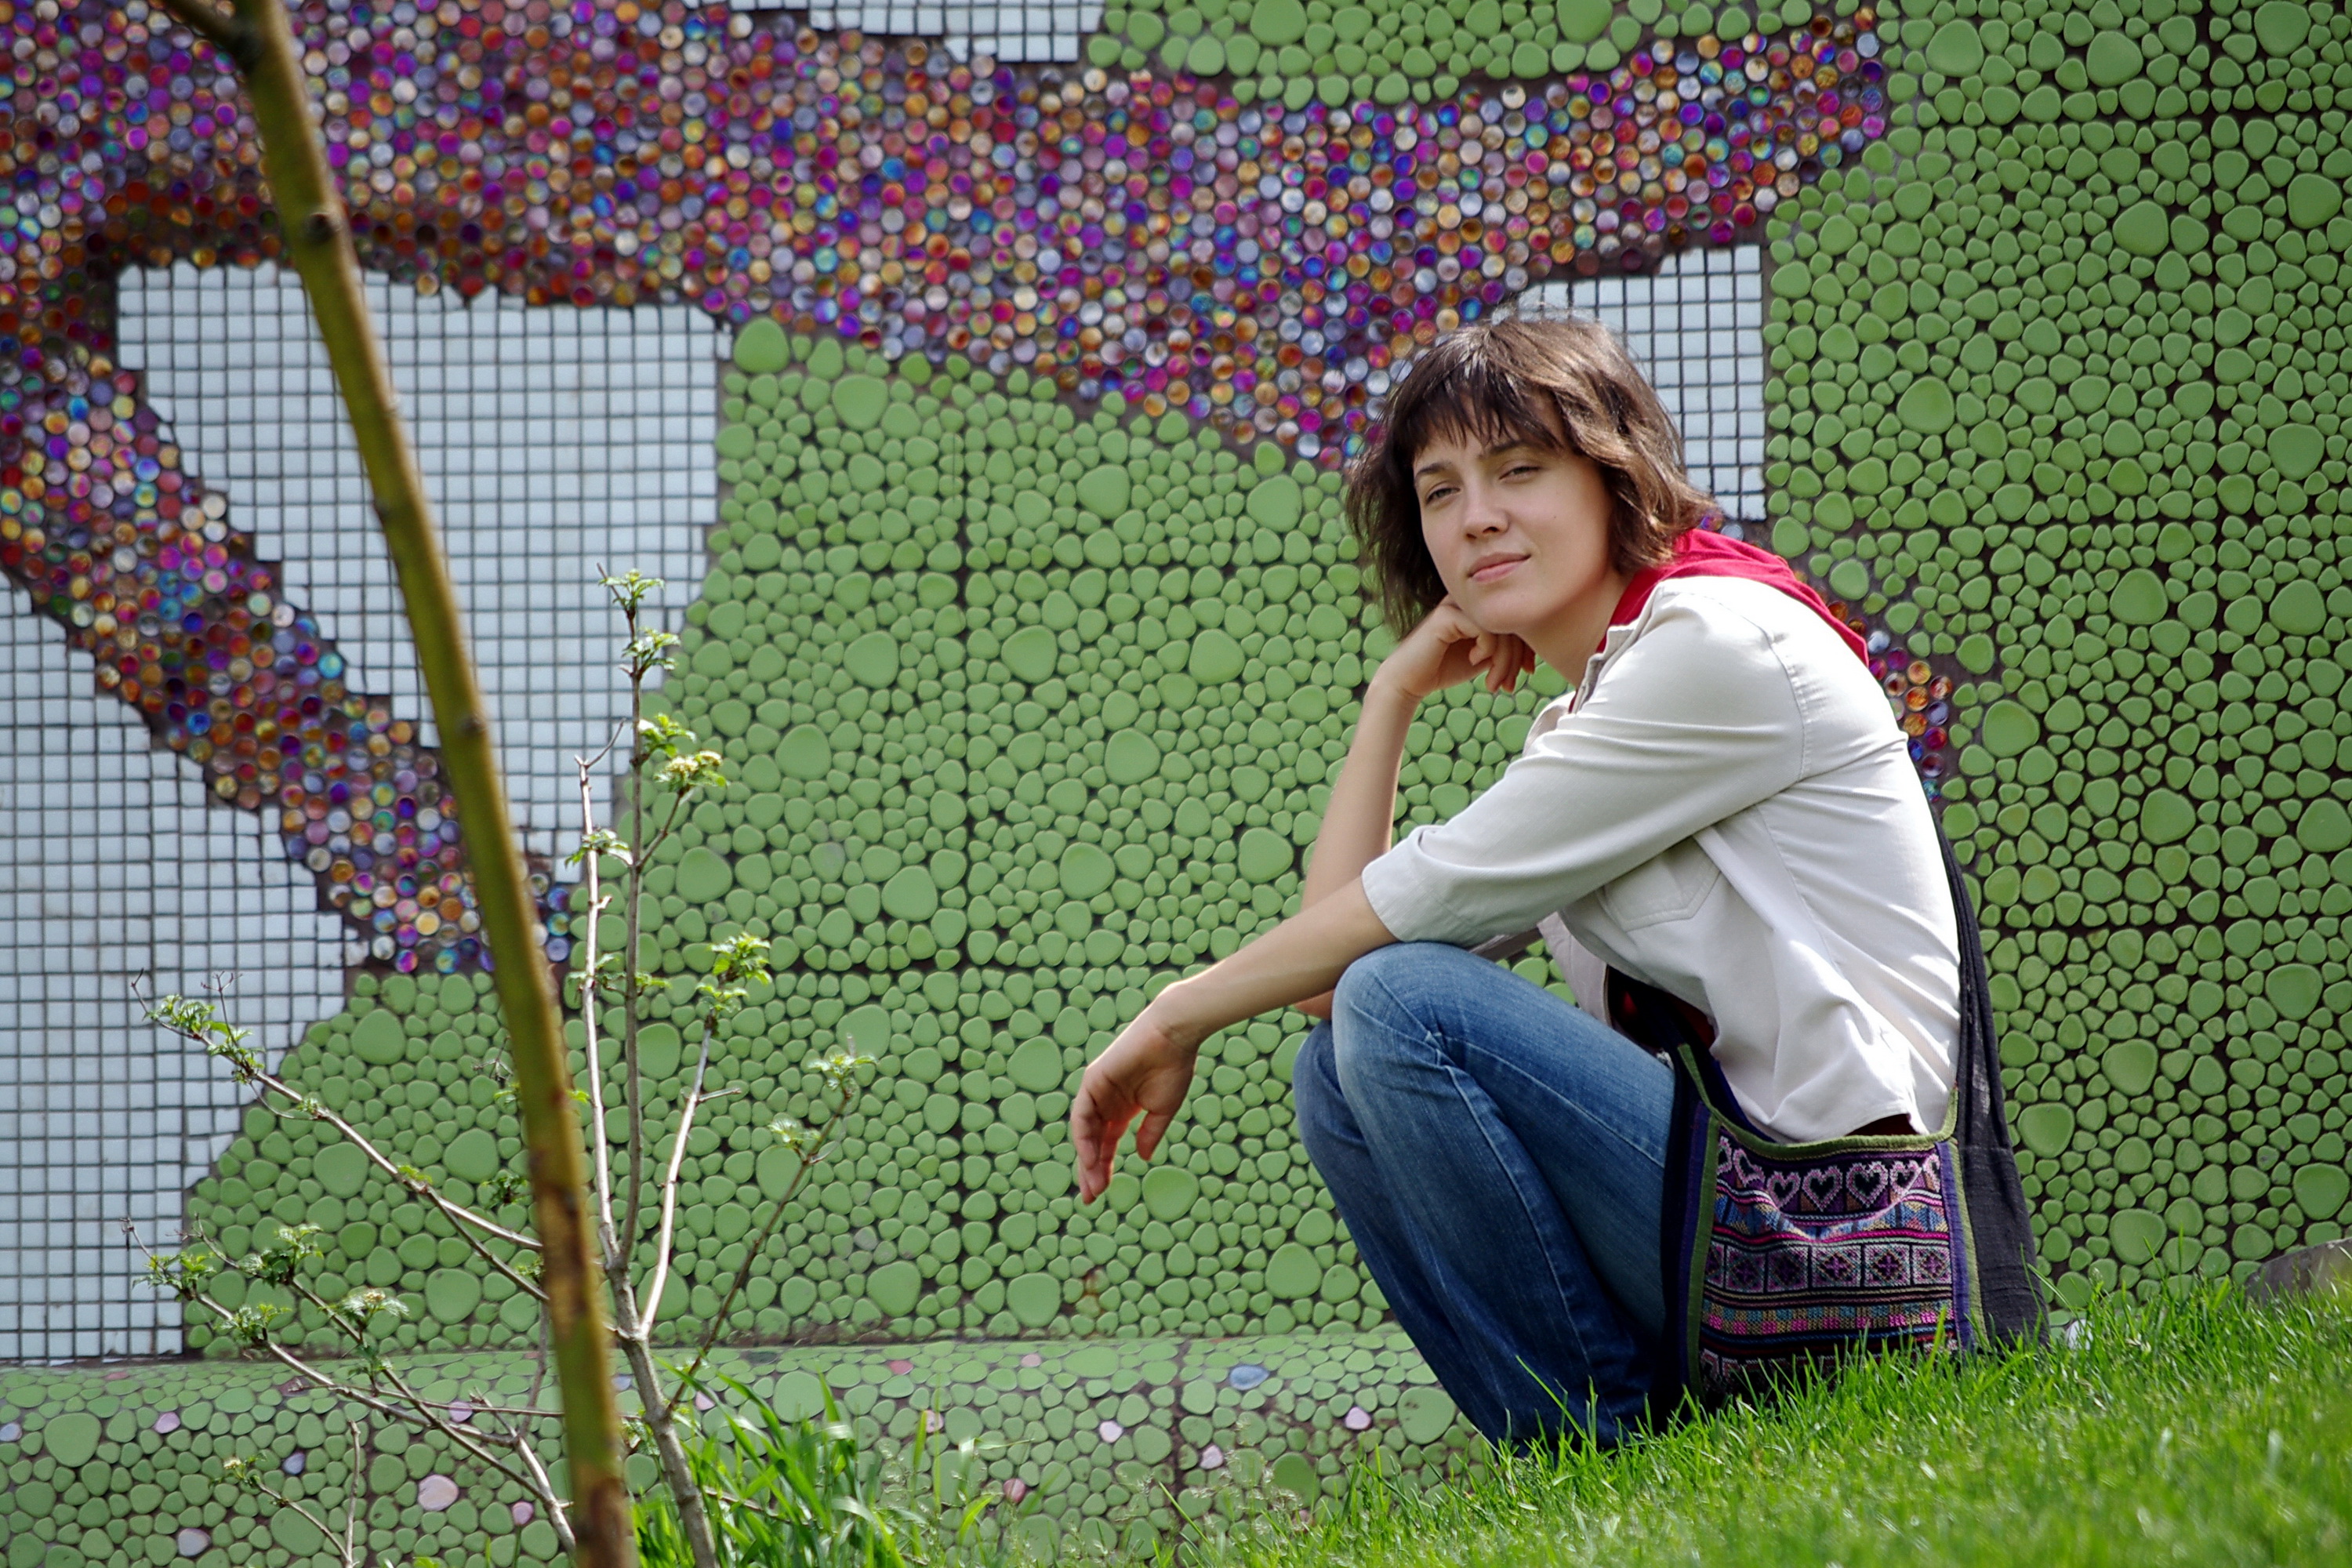
grass, lawn, play, flower, spring, green, art, may, kiev, selebration